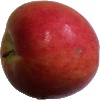
Label: Apple Crimson Snow 1